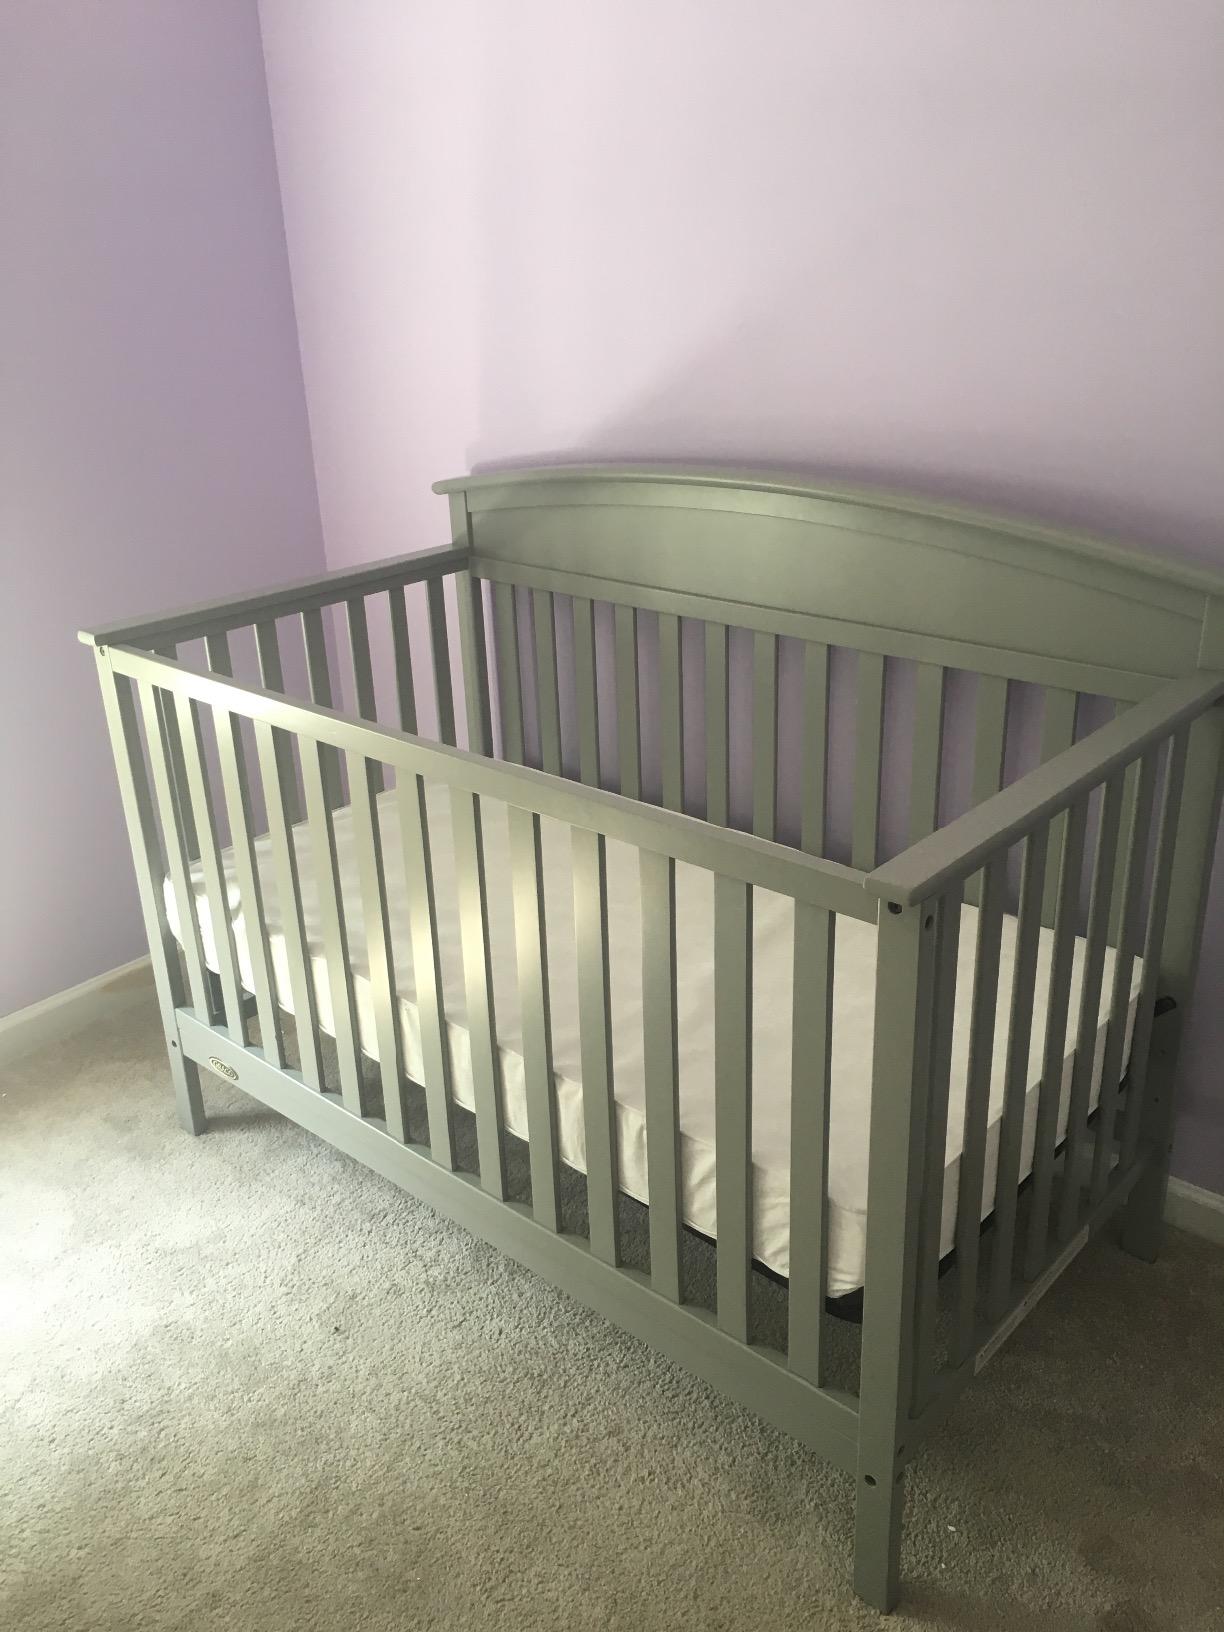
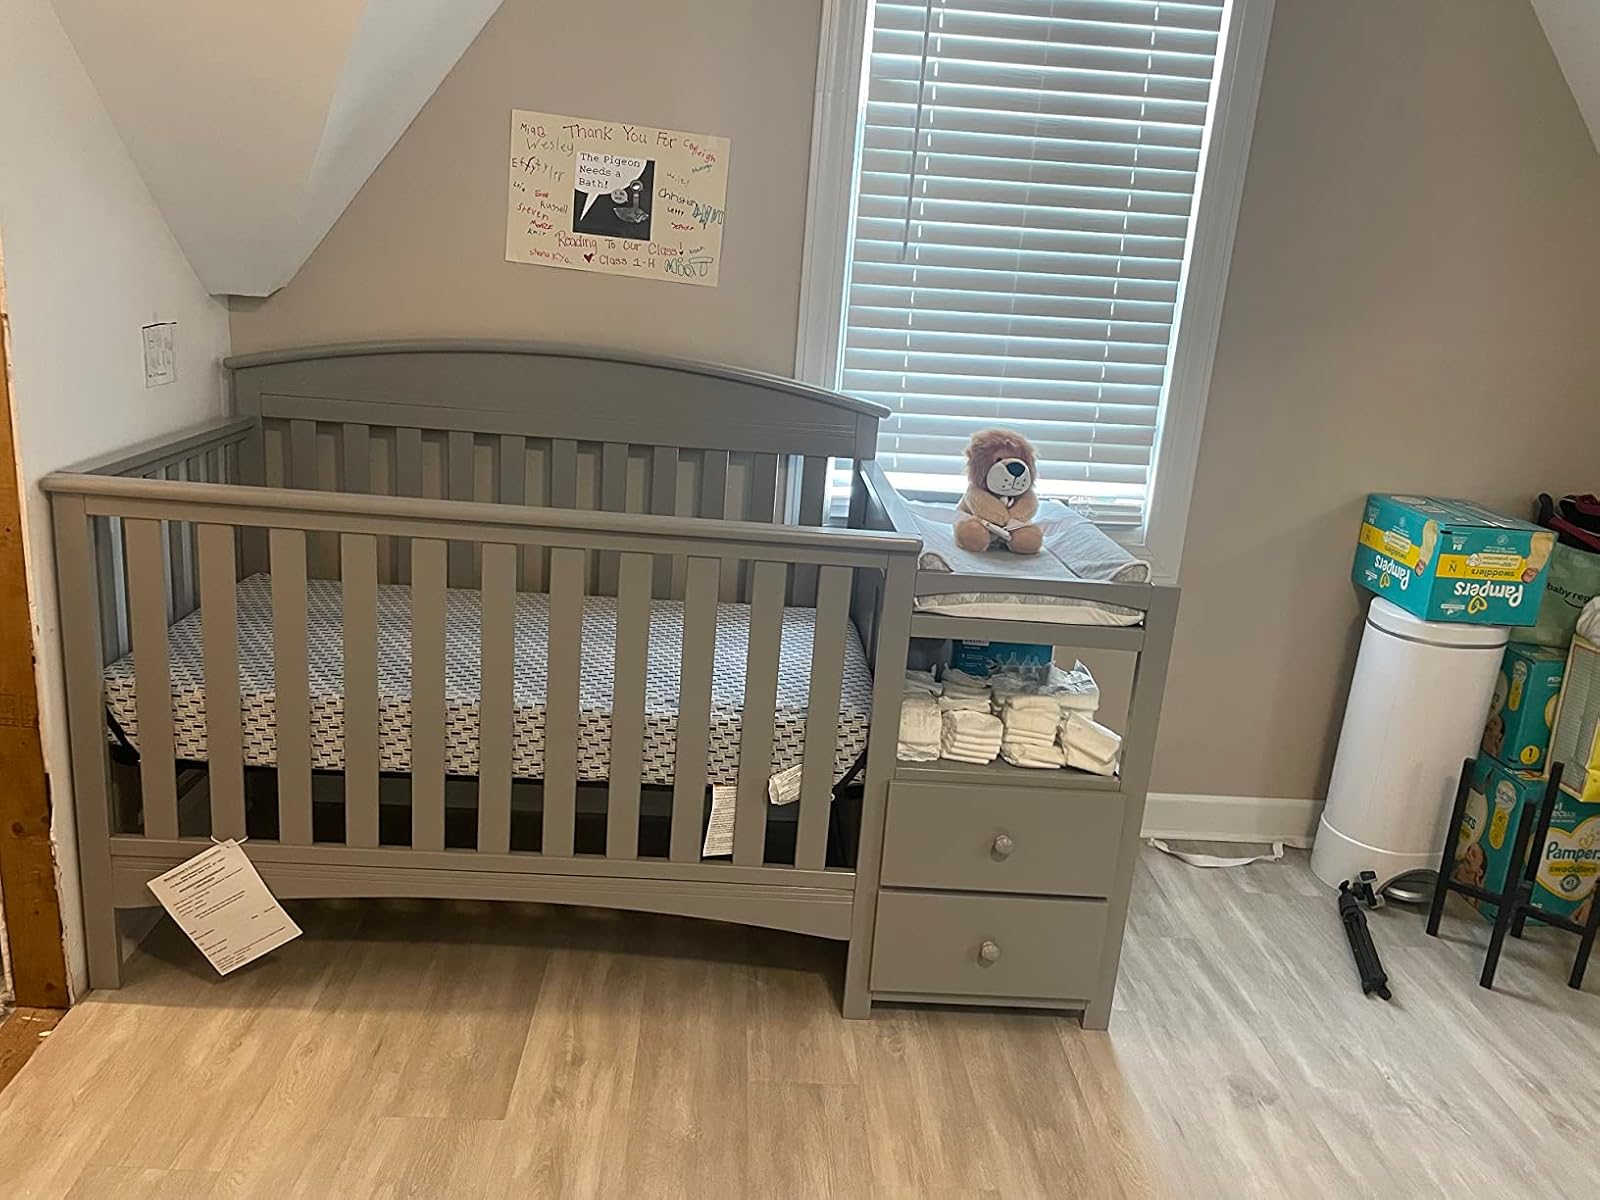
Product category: products_crib
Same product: no